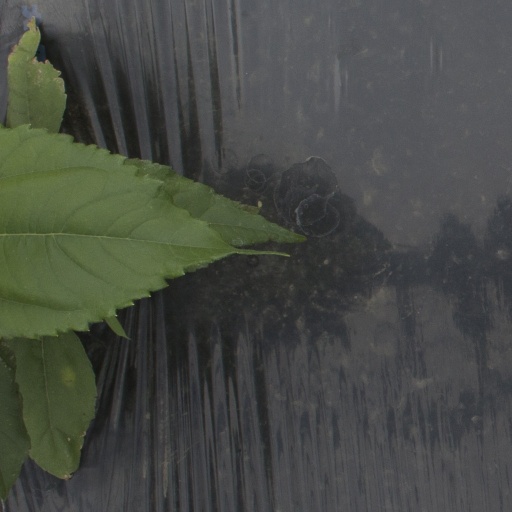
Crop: Jerusalem artichoke